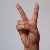
The image shows a hand gesture representing the letter 'V' in Indian Sign Language.